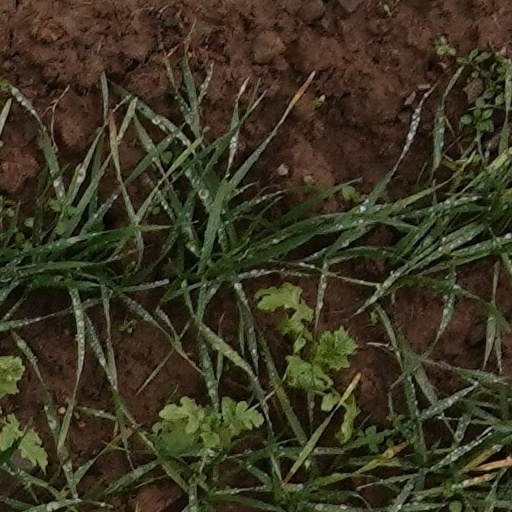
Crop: wheat